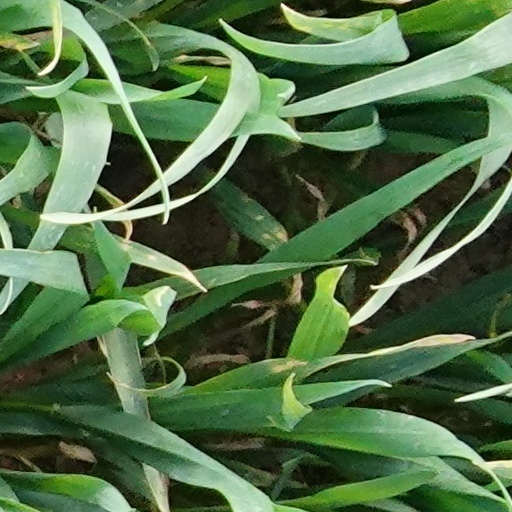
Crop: wheat